Hulcze

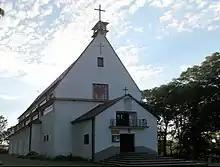
Sacred Heart church

Hulcze is a village in the administrative district of Gmina Dołhobyczów, within Hrubieszów County, Lublin Voivodeship, in eastern Poland, close to the border with Ukraine. It lies approximately south of Dołhobyczów, south of Hrubieszów, and south-east of the regional capital Lublin.